Enda Mariam Cathedral, Asmara

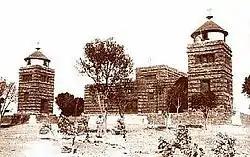
The church just before the 1930s additions

In his account of the visit to Eritrea in 1891 by a Royal Commission sent by the Italian government, Ferdinando Martini, in line with his derogatory attitude towards all matters concerning the native "Abyssinians", described the then church at Asmara as less decent than the huts for hay in Italian farmyards. The illustrated fourth (1896) edition of his book includes a photograph of the church, some seven metres long, with traditional "monkey head" walls and a thatched roof whose projection beyond the walls was supported by rough poles.